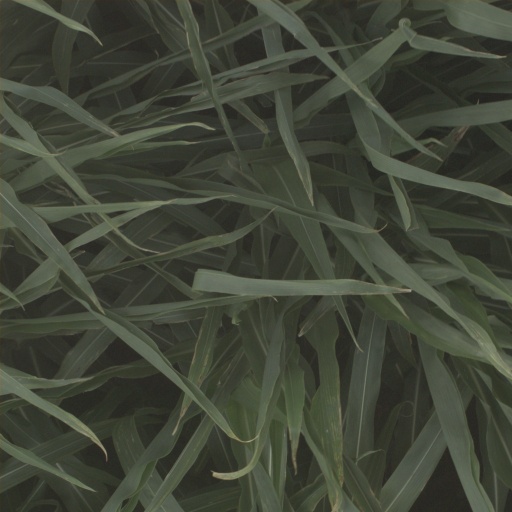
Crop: sorghum